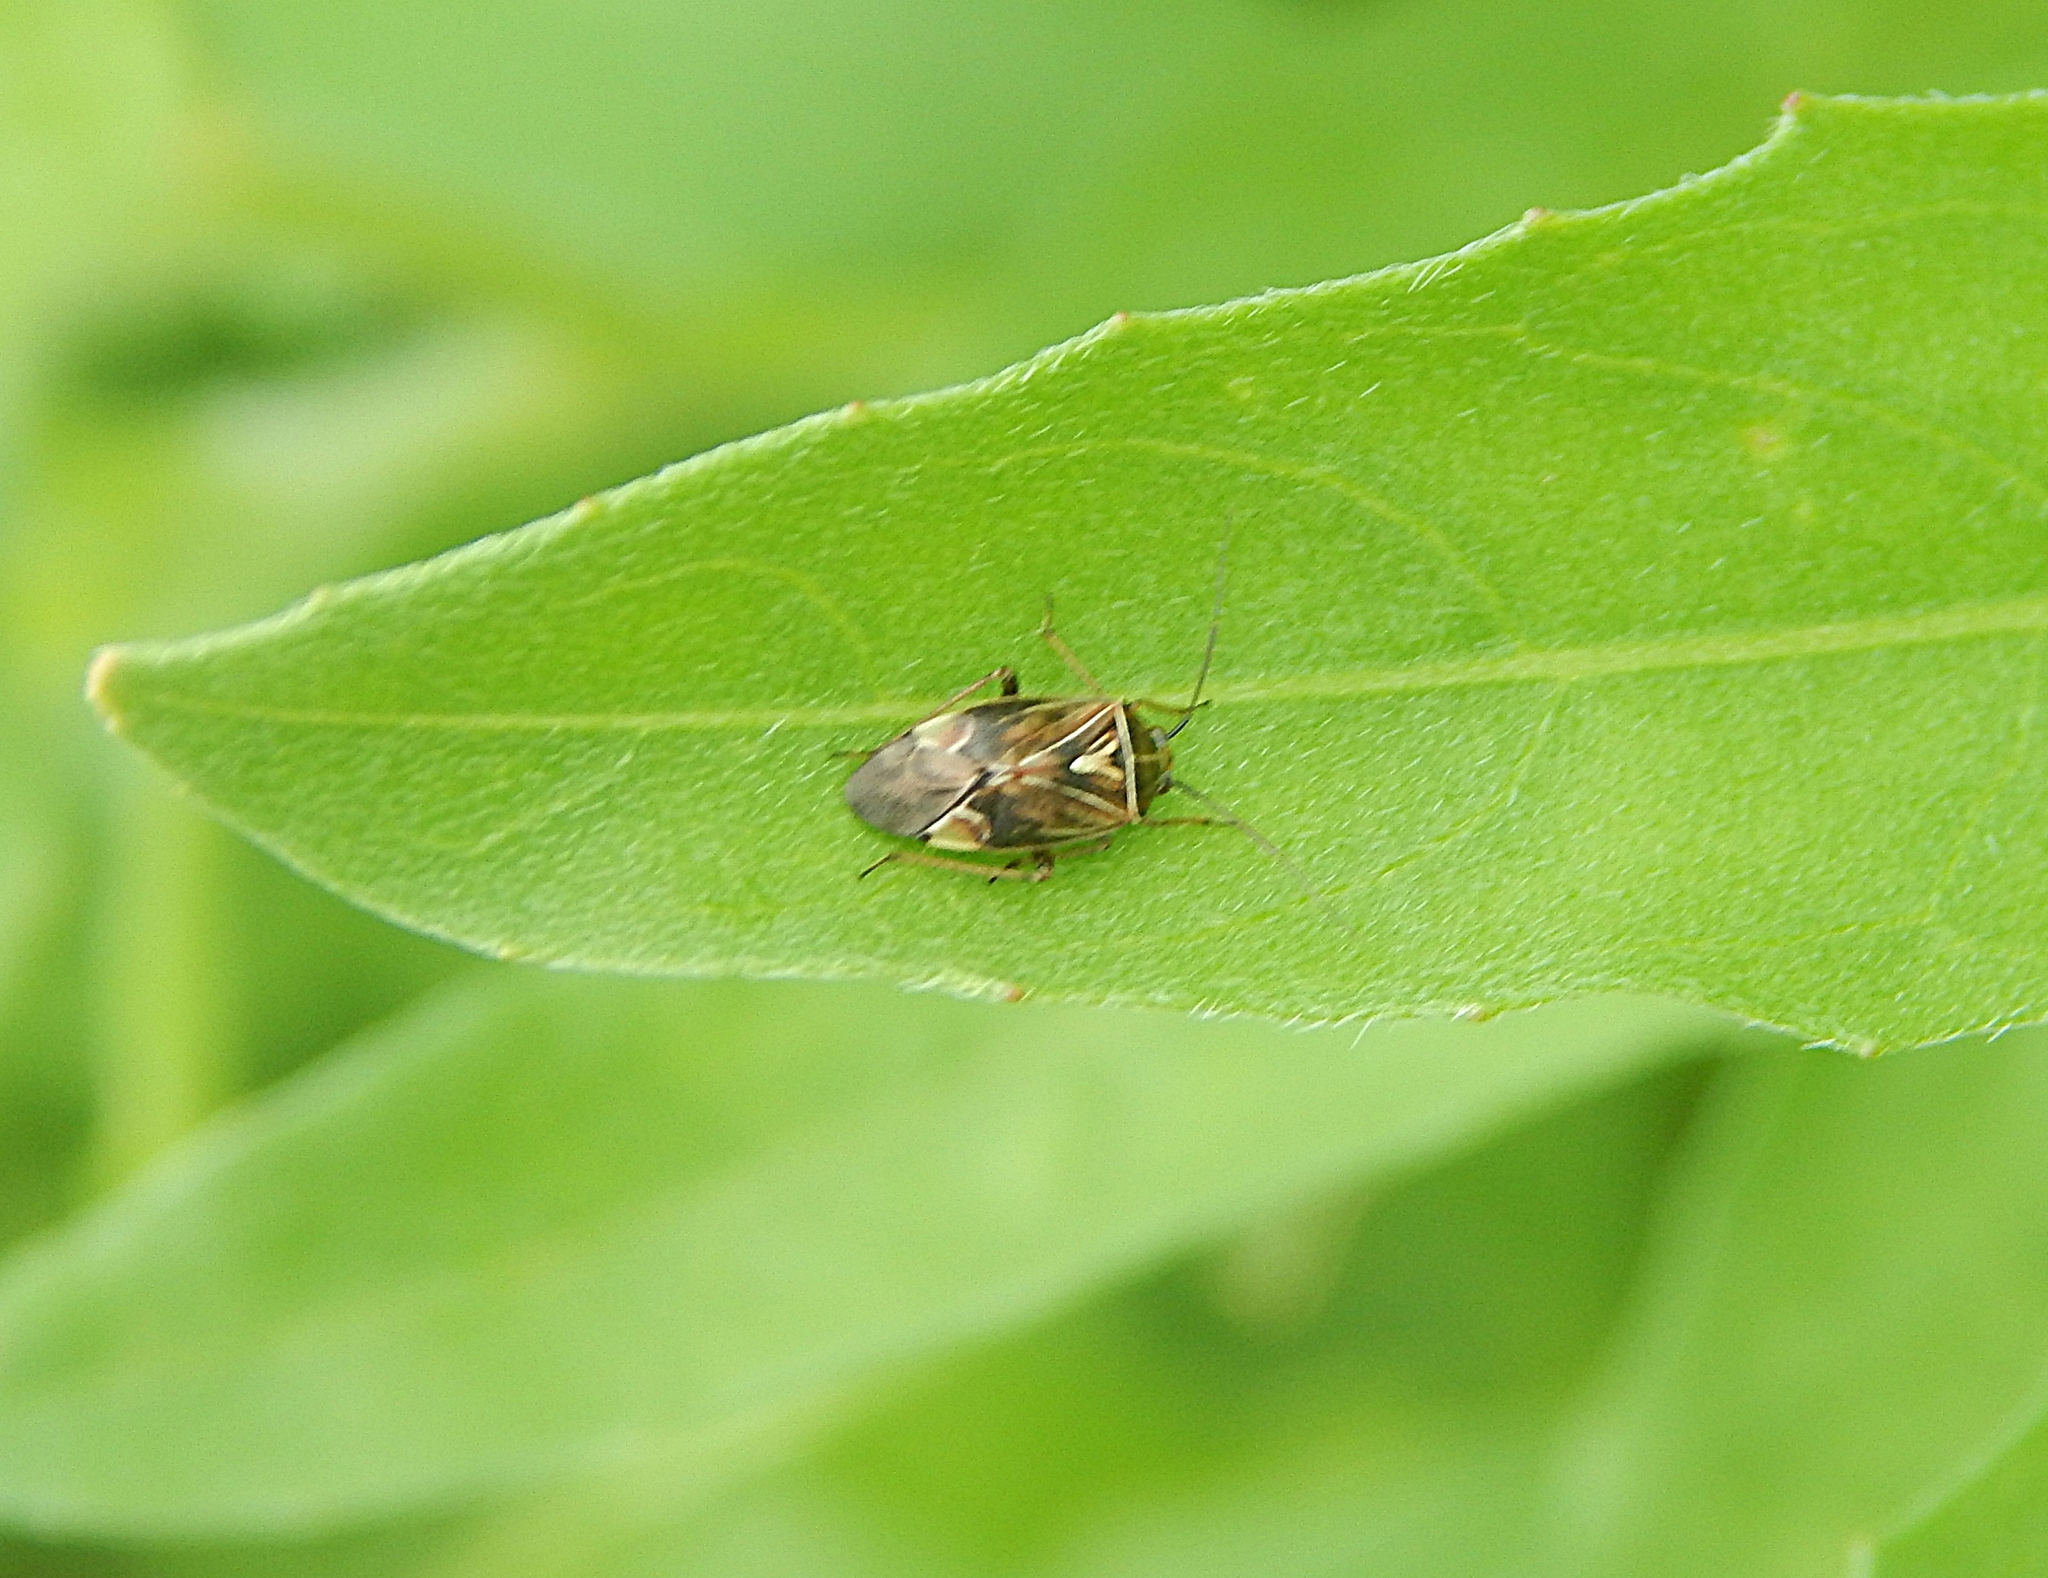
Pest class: lygus_bug